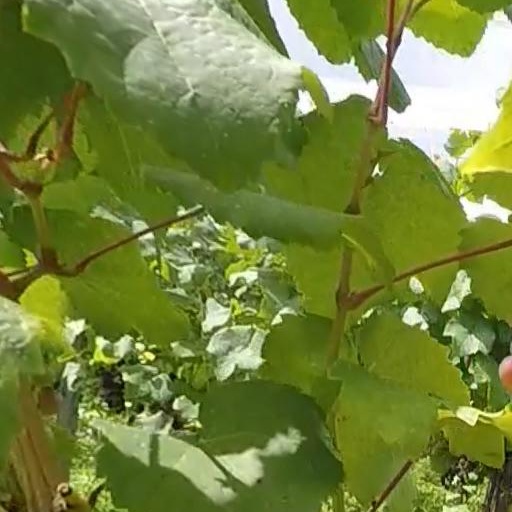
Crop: grape